Black-shouldered kite

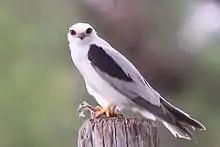
Mature bird with prey

Aerial courtship displays involve single and mutual high circling flight, and the male may fly around with wings held high rapidly fluttering, known as flutter-flight. Courting males dive at the female, feeding her in mid-flight. The female grabs food from the male's talons with hers while flipping upside-down. They may lock talons and tumble downwards in a ritualised version of grappling, but release just before landing. All courtship displays are accompanied by constant calling.